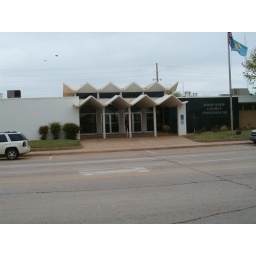
This modern building was built in 1960. I wonder if the entry roof was inspired by the 59 Chevy.